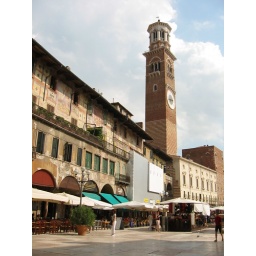
There is a Borsellino hat store under the first green awning.